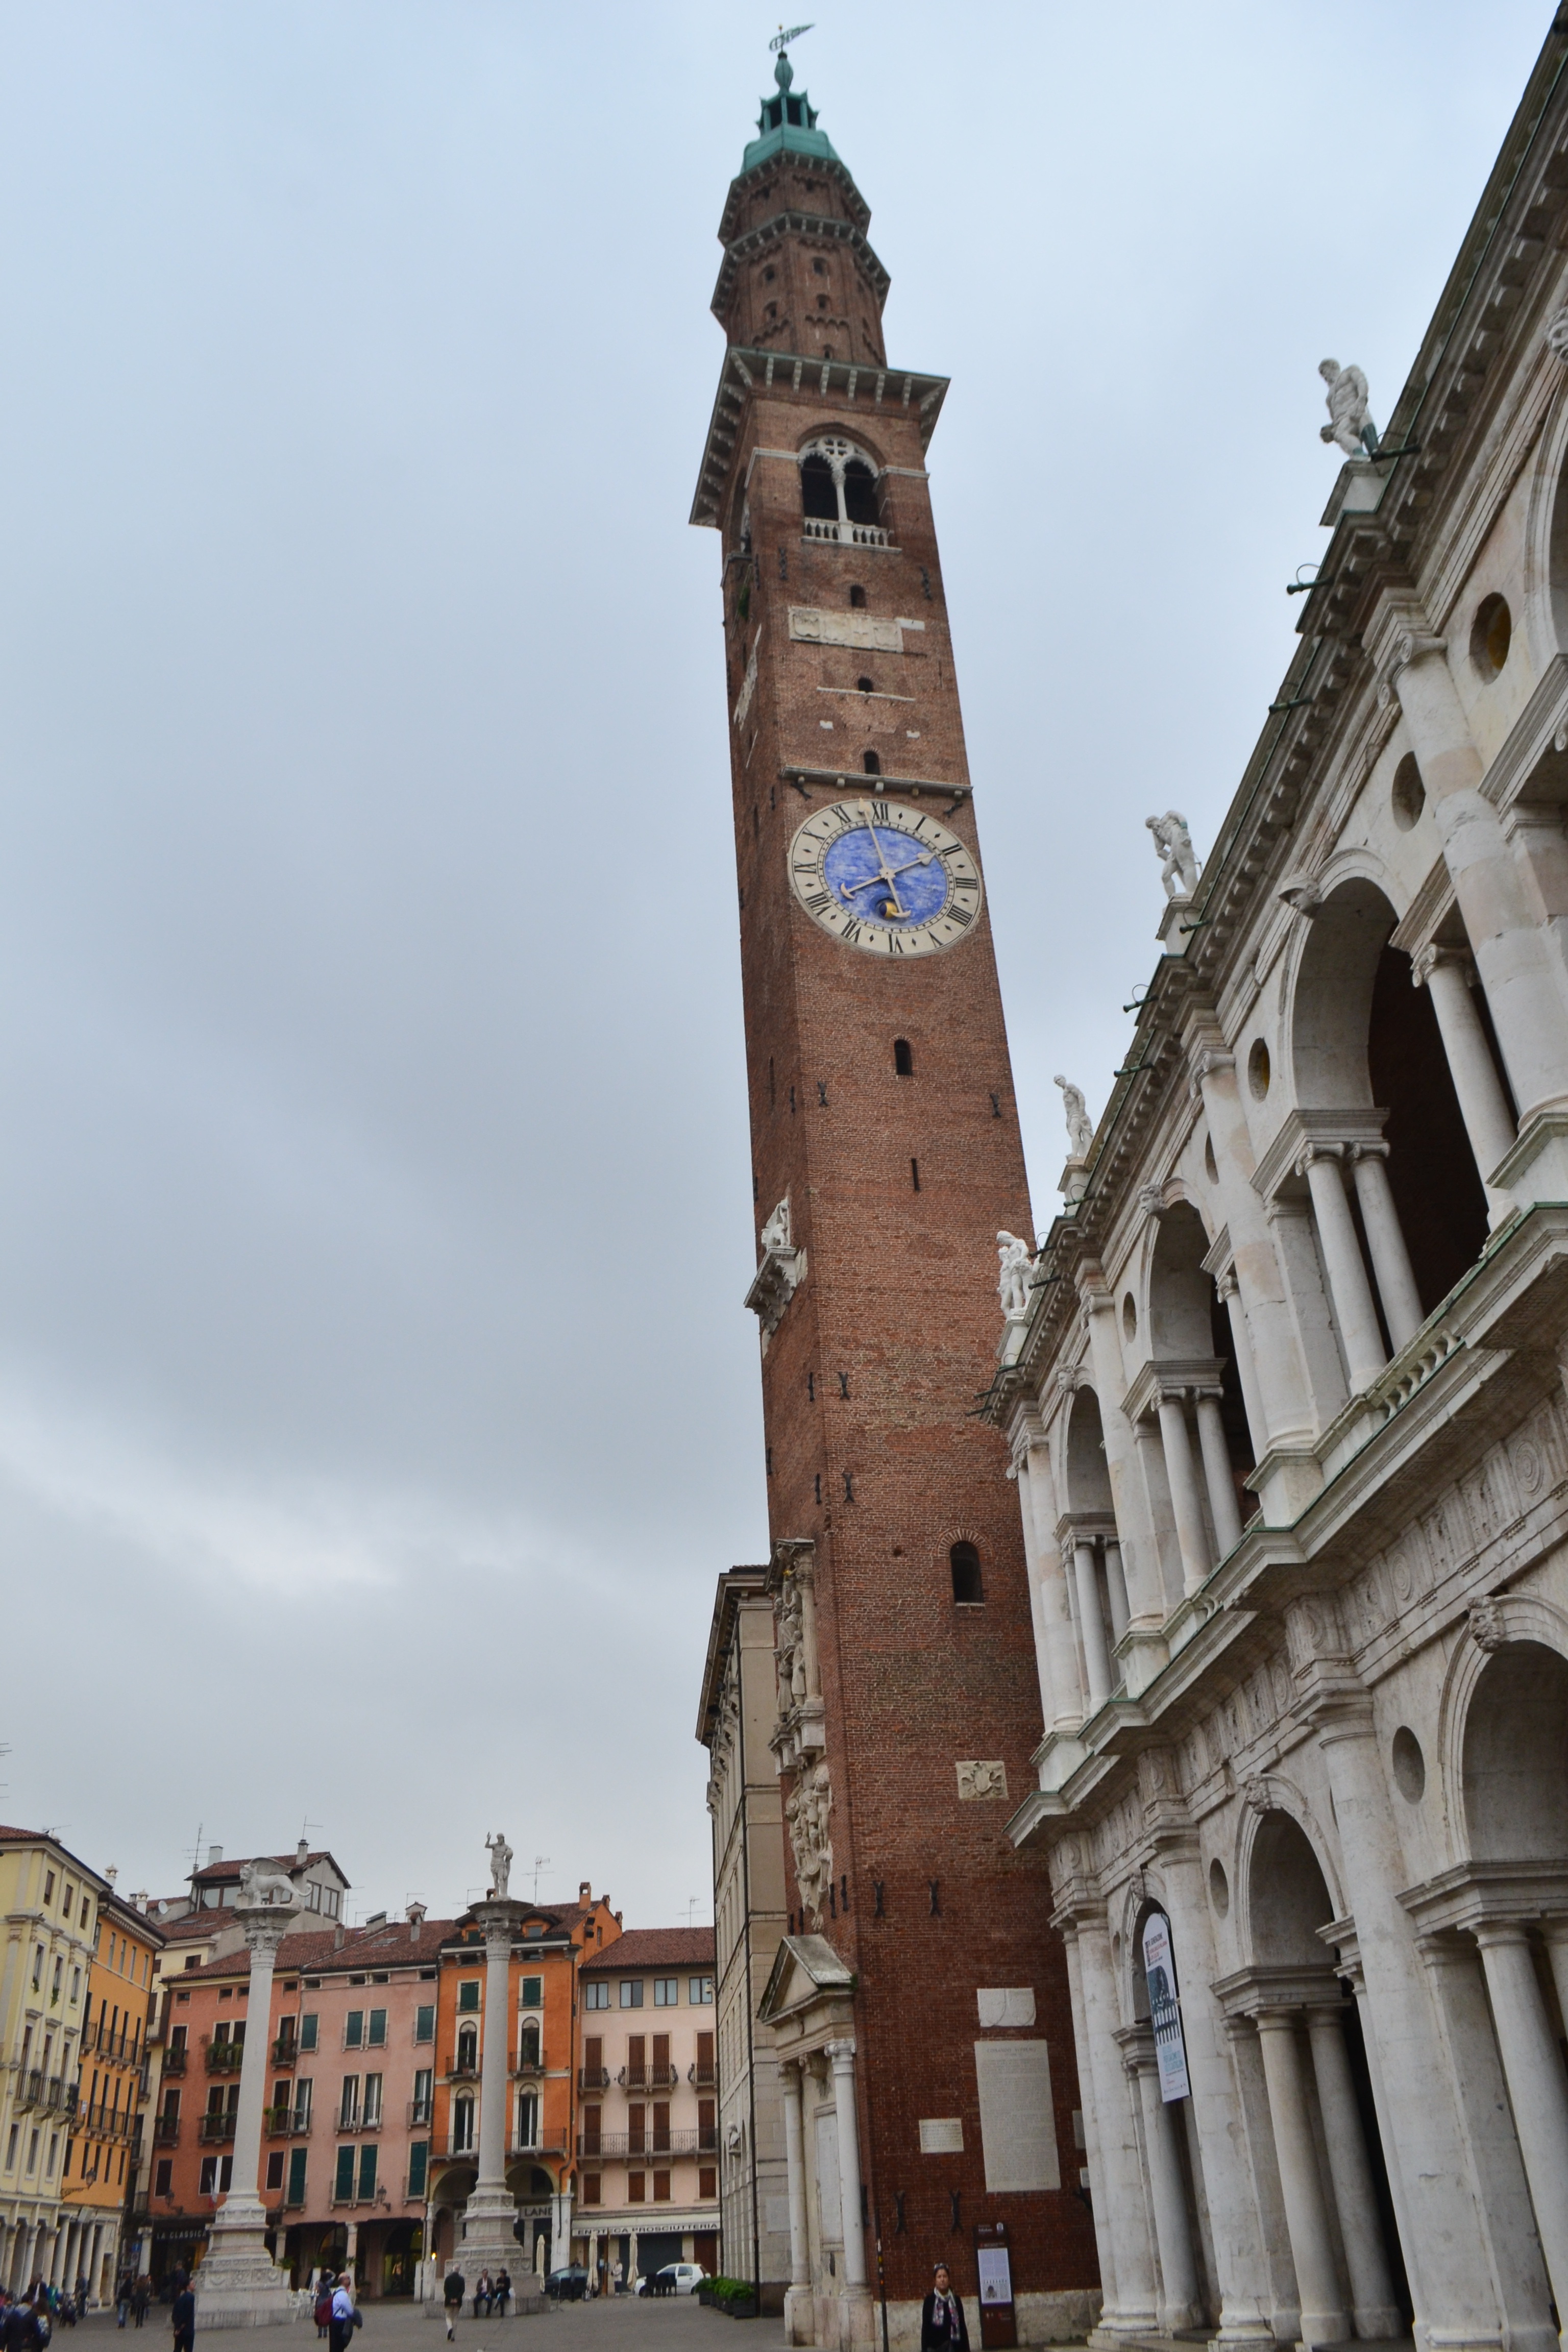
architecture, town, clock, city, monument, cityscape, tower, plaza, landmark, italy, facade, church, cathedral, tourism, place of worship, clock tower, bell tower, place, spire, columns, town square, basilica, vicenza, ancient history, human settlement